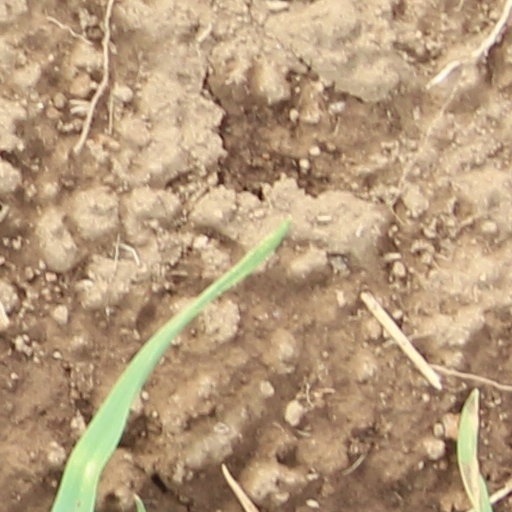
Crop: wheat